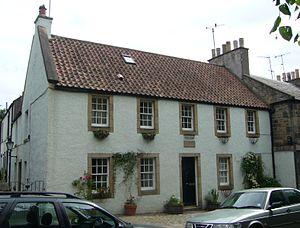
Duddingston est un ancien village d'Écosse situé à 14 km à l'est d'Édimbourg.